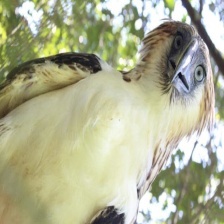
Species: PHILIPPINE EAGLE
Scientific name: PITHECOPHAGA JEFFERYI